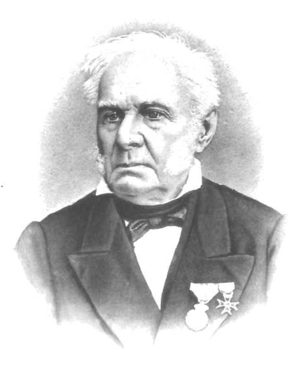
Jean-Henri-Guillaume Krombach ou Johann Heinrich Wilhelm Krombach, né le 16 septembre 1791 à Moers près de Krefeld en Prusse, décédé le 23 février 1881 à Luxembourg, était un botaniste, agronome et pharmacien luxembourgeois.